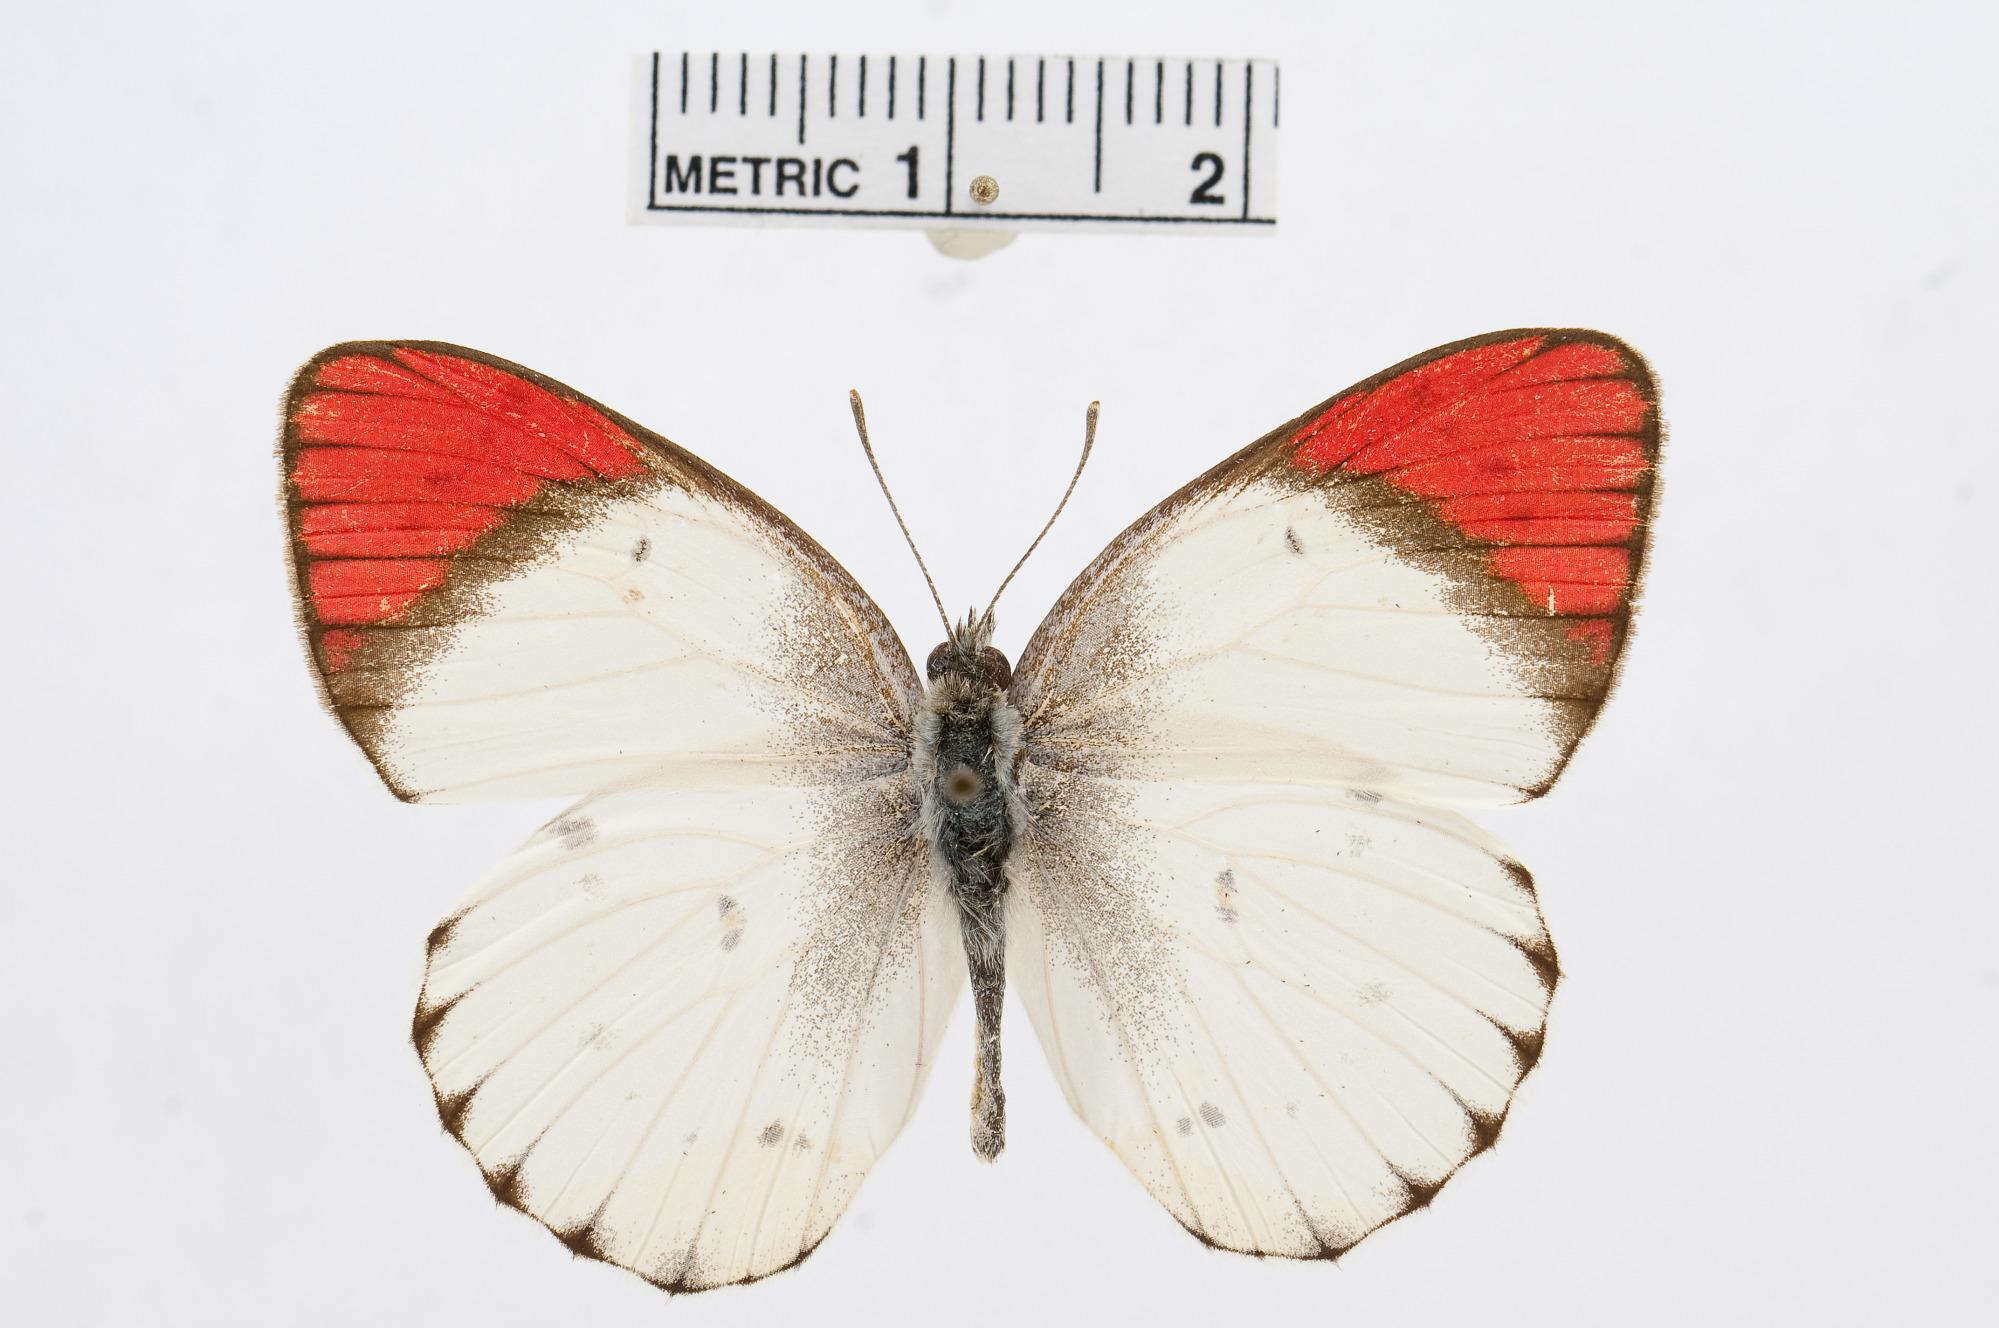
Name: Colotis danae
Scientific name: Colotis danae
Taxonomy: Animalia, Arthropoda, Hexapoda, Insecta, Lepidoptera, Pieridae, Pierinae